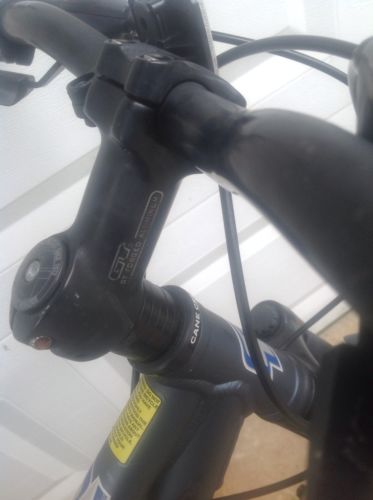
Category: bicycle